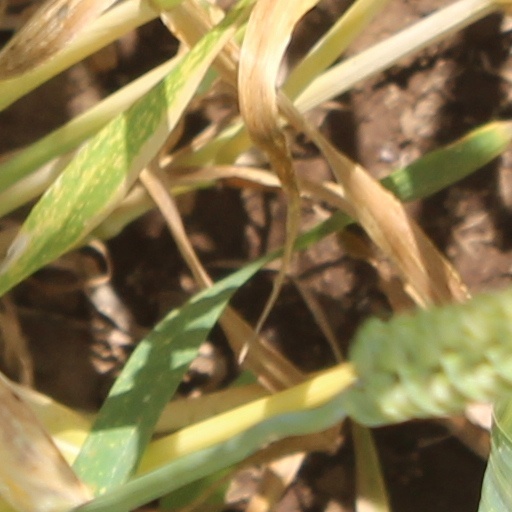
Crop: wheat